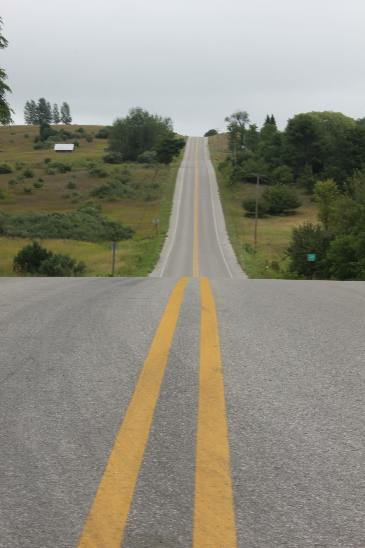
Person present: No